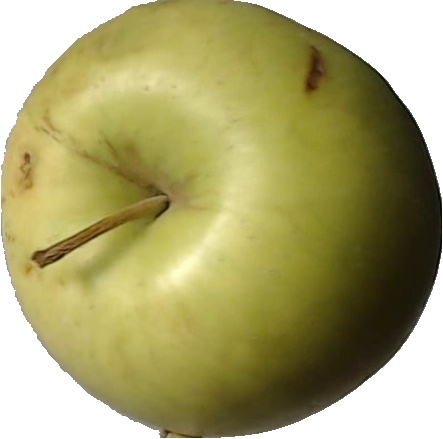
Label: apple_golden_3